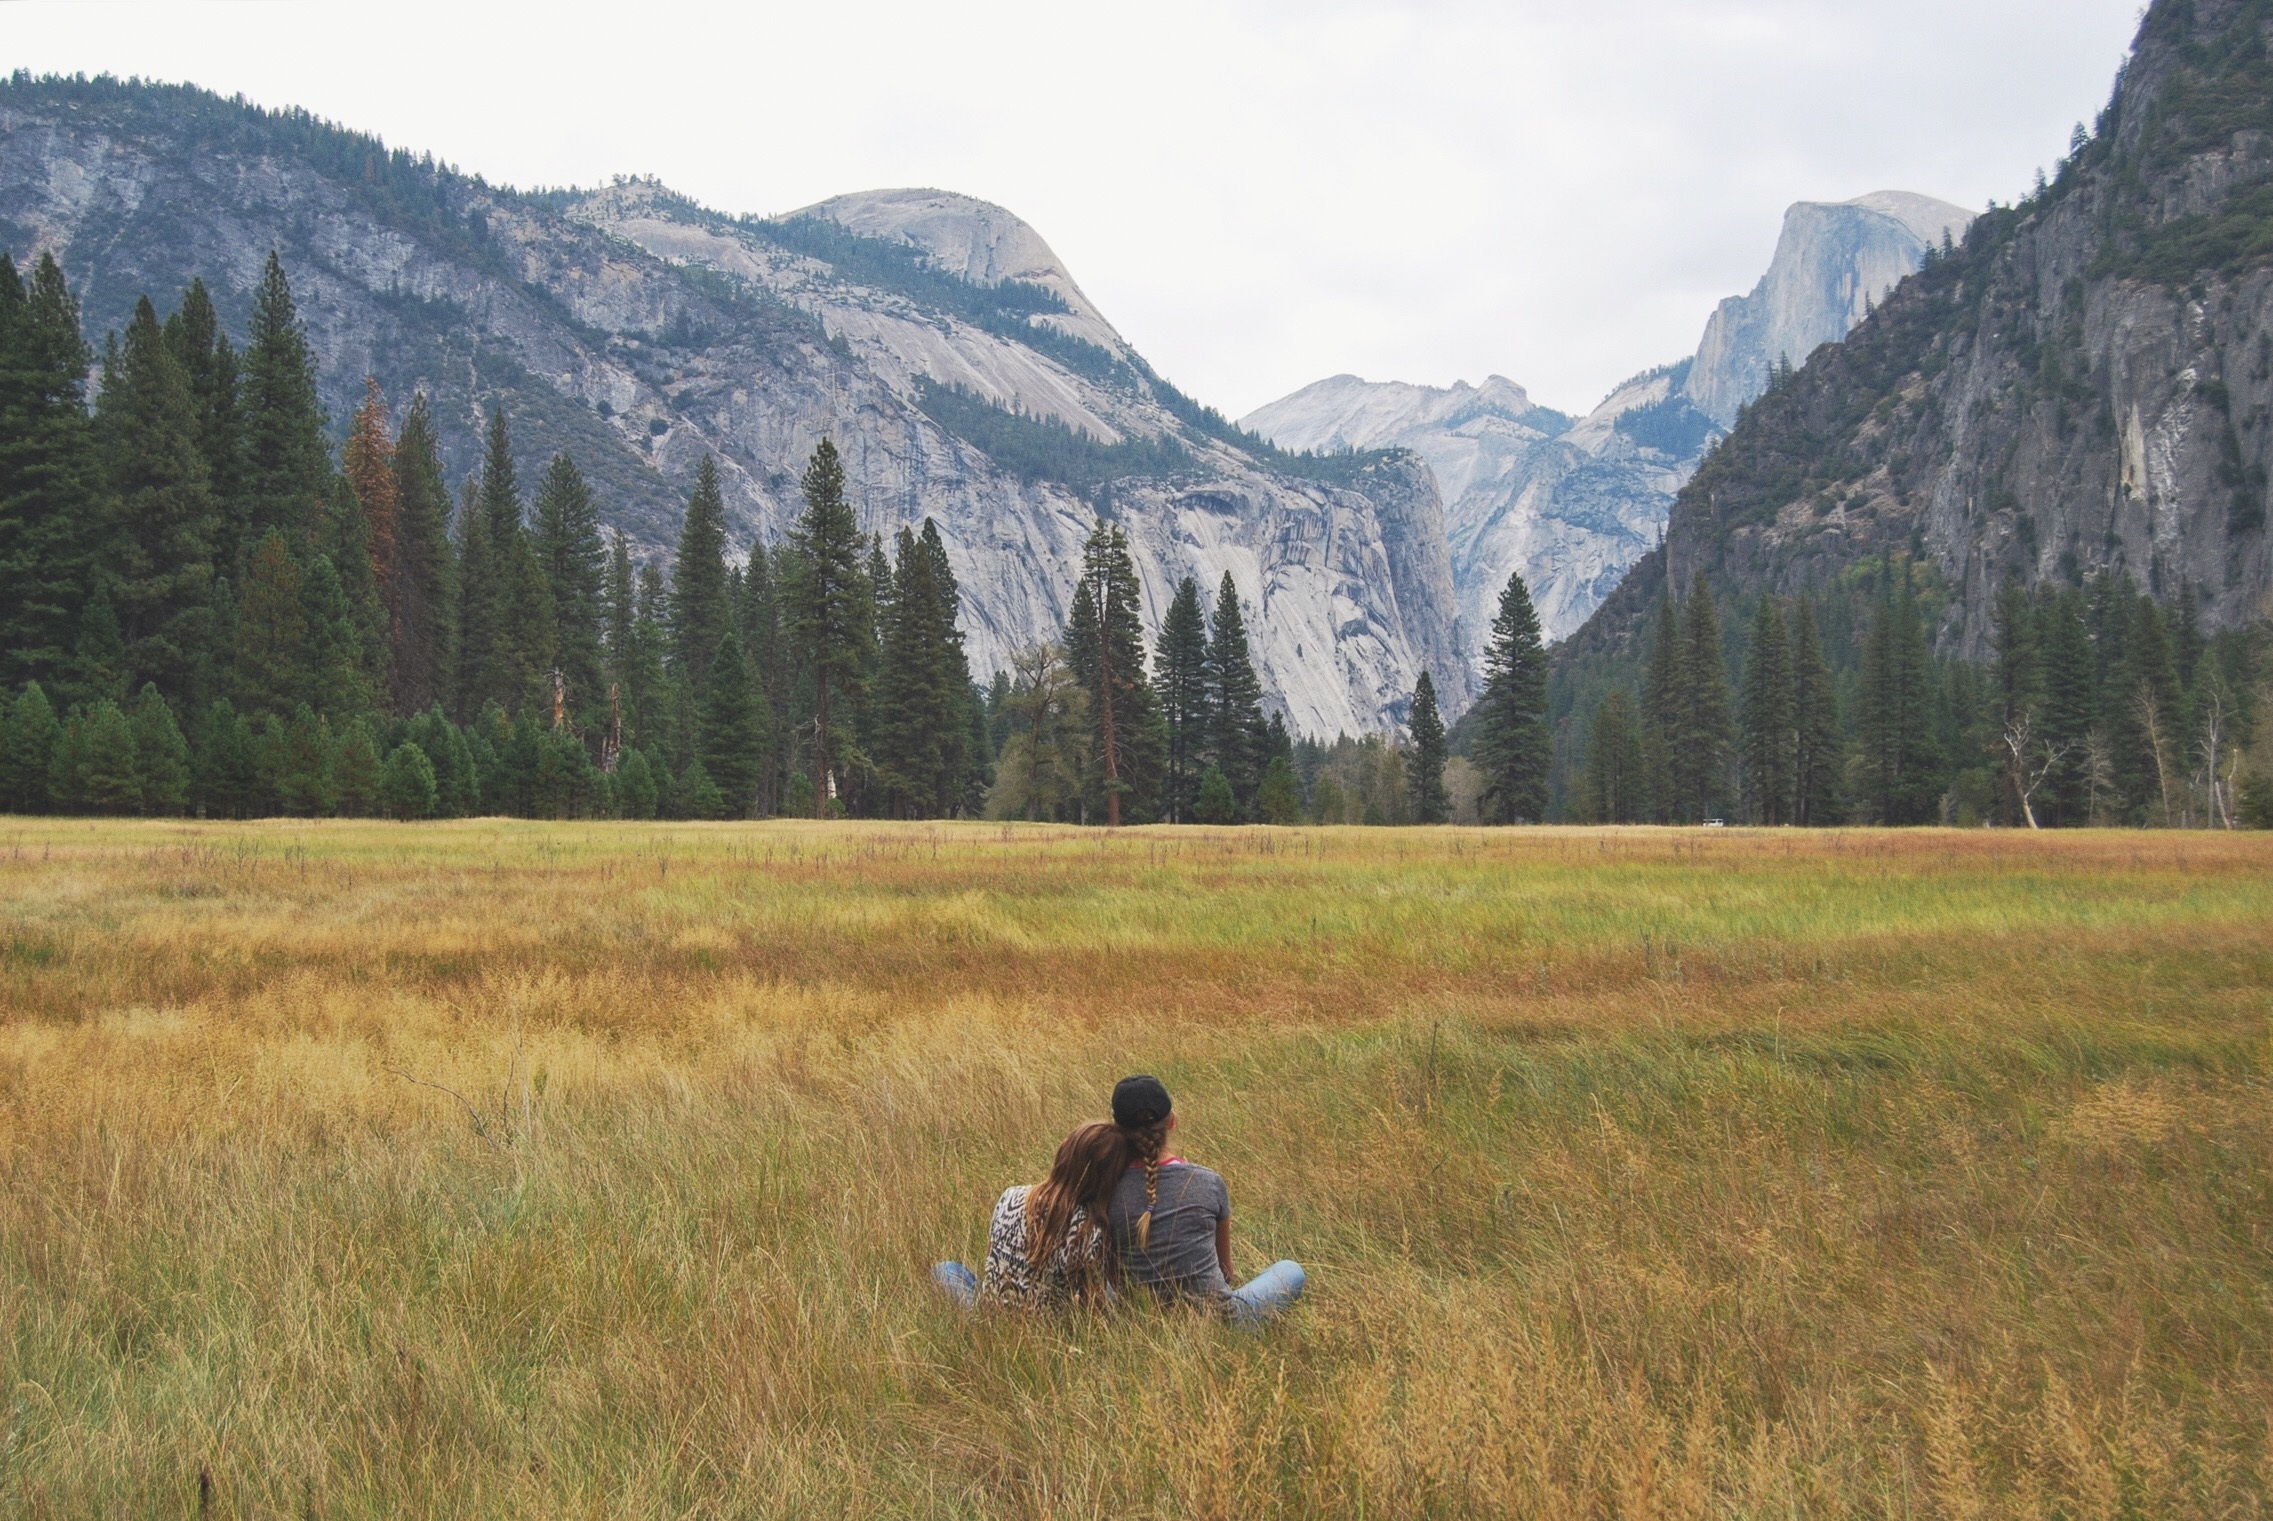
landscape, nature, forest, grass, outdoor, wilderness, walking, mountain, people, meadow, prairie, hill, adventure, view, mountain range, rural, scenic, pasture, peaceful, scenery, serene, two, together, ridge, plain, fields, women, sports, mountains, grassland, plateau, beautiful, fell, ecosystem, beautiful landscape, yosemite valley, geographical feature, mountainous landforms, people together